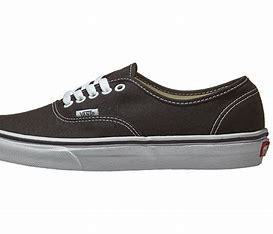
Brand: Vans
Model: Authentic